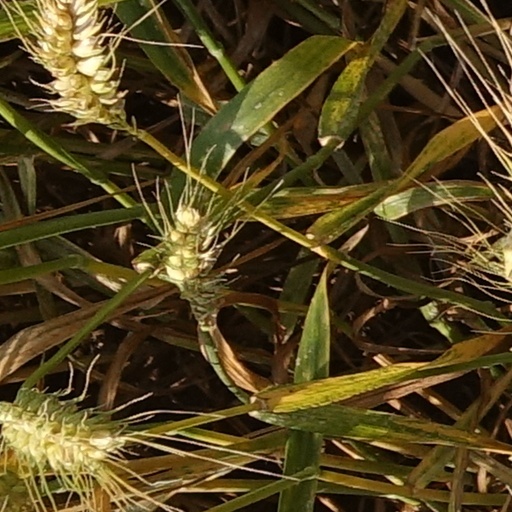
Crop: wheat